Sky position (RA, Dec in degrees): 41.543, -0.4488
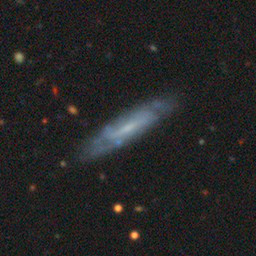
Galaxy morphology: Edge-on Galaxies without Bulge